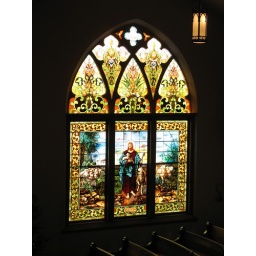
Stained glass window in the Presbyterian Church in Logan, OH